Aleksander Kamiński

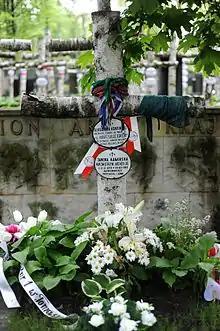
Cross on the grave of Aleksander Kamiński at the Powązki Military Cemetery in Warsaw

In "Przeglad Propagandowy" (1943 No. 2), under the alias "Hubert", Kamiński published an article "Podstawy ideowe propagandy wojskowej" (The Ideological Basics of Military Propaganda).